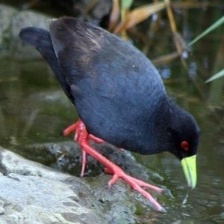
Species: BLACK TAIL CRAKE
Scientific name: AMAURORNIS BICOLOR